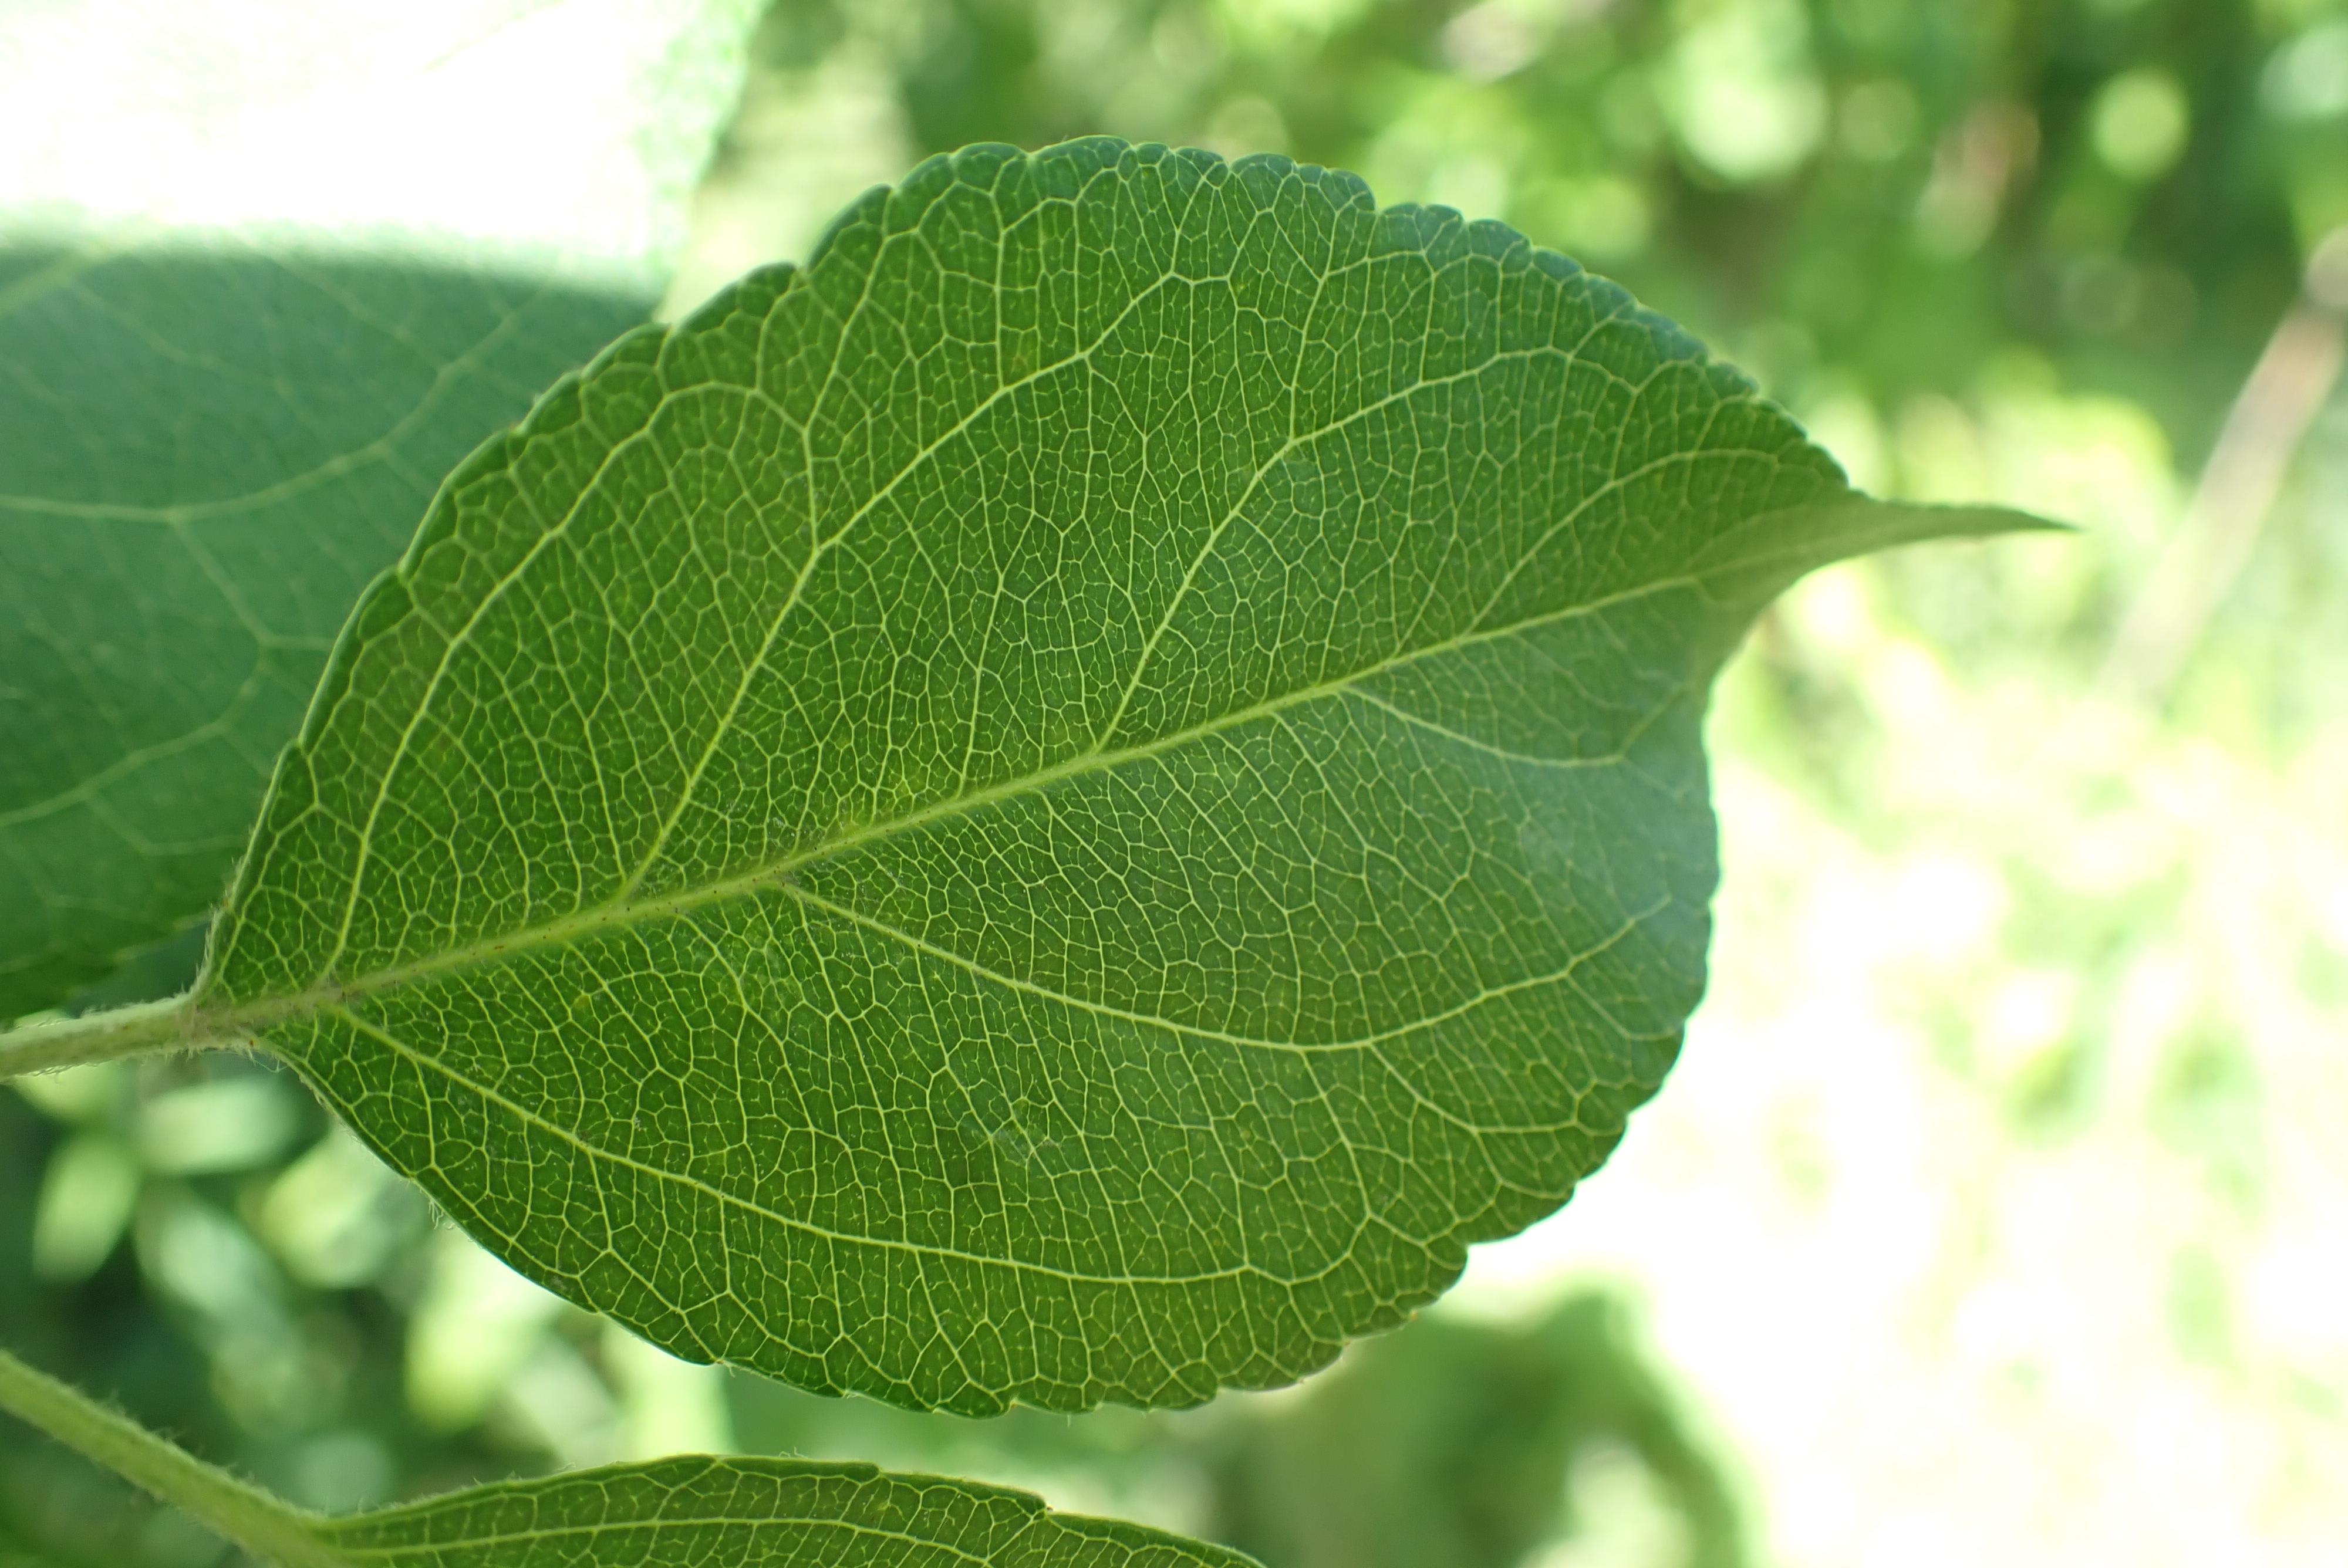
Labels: healthy